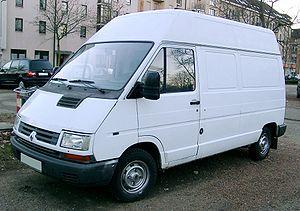
Le Renault Trafic I est un utilitaire léger fabriqué par Renault de 1980 à 2000. Il sera restylé en 1989 et 1994. Le Trafic remplace l'Estafette. Les concurrents français sont les fourgons Citroën C25 et Peugeot J5.